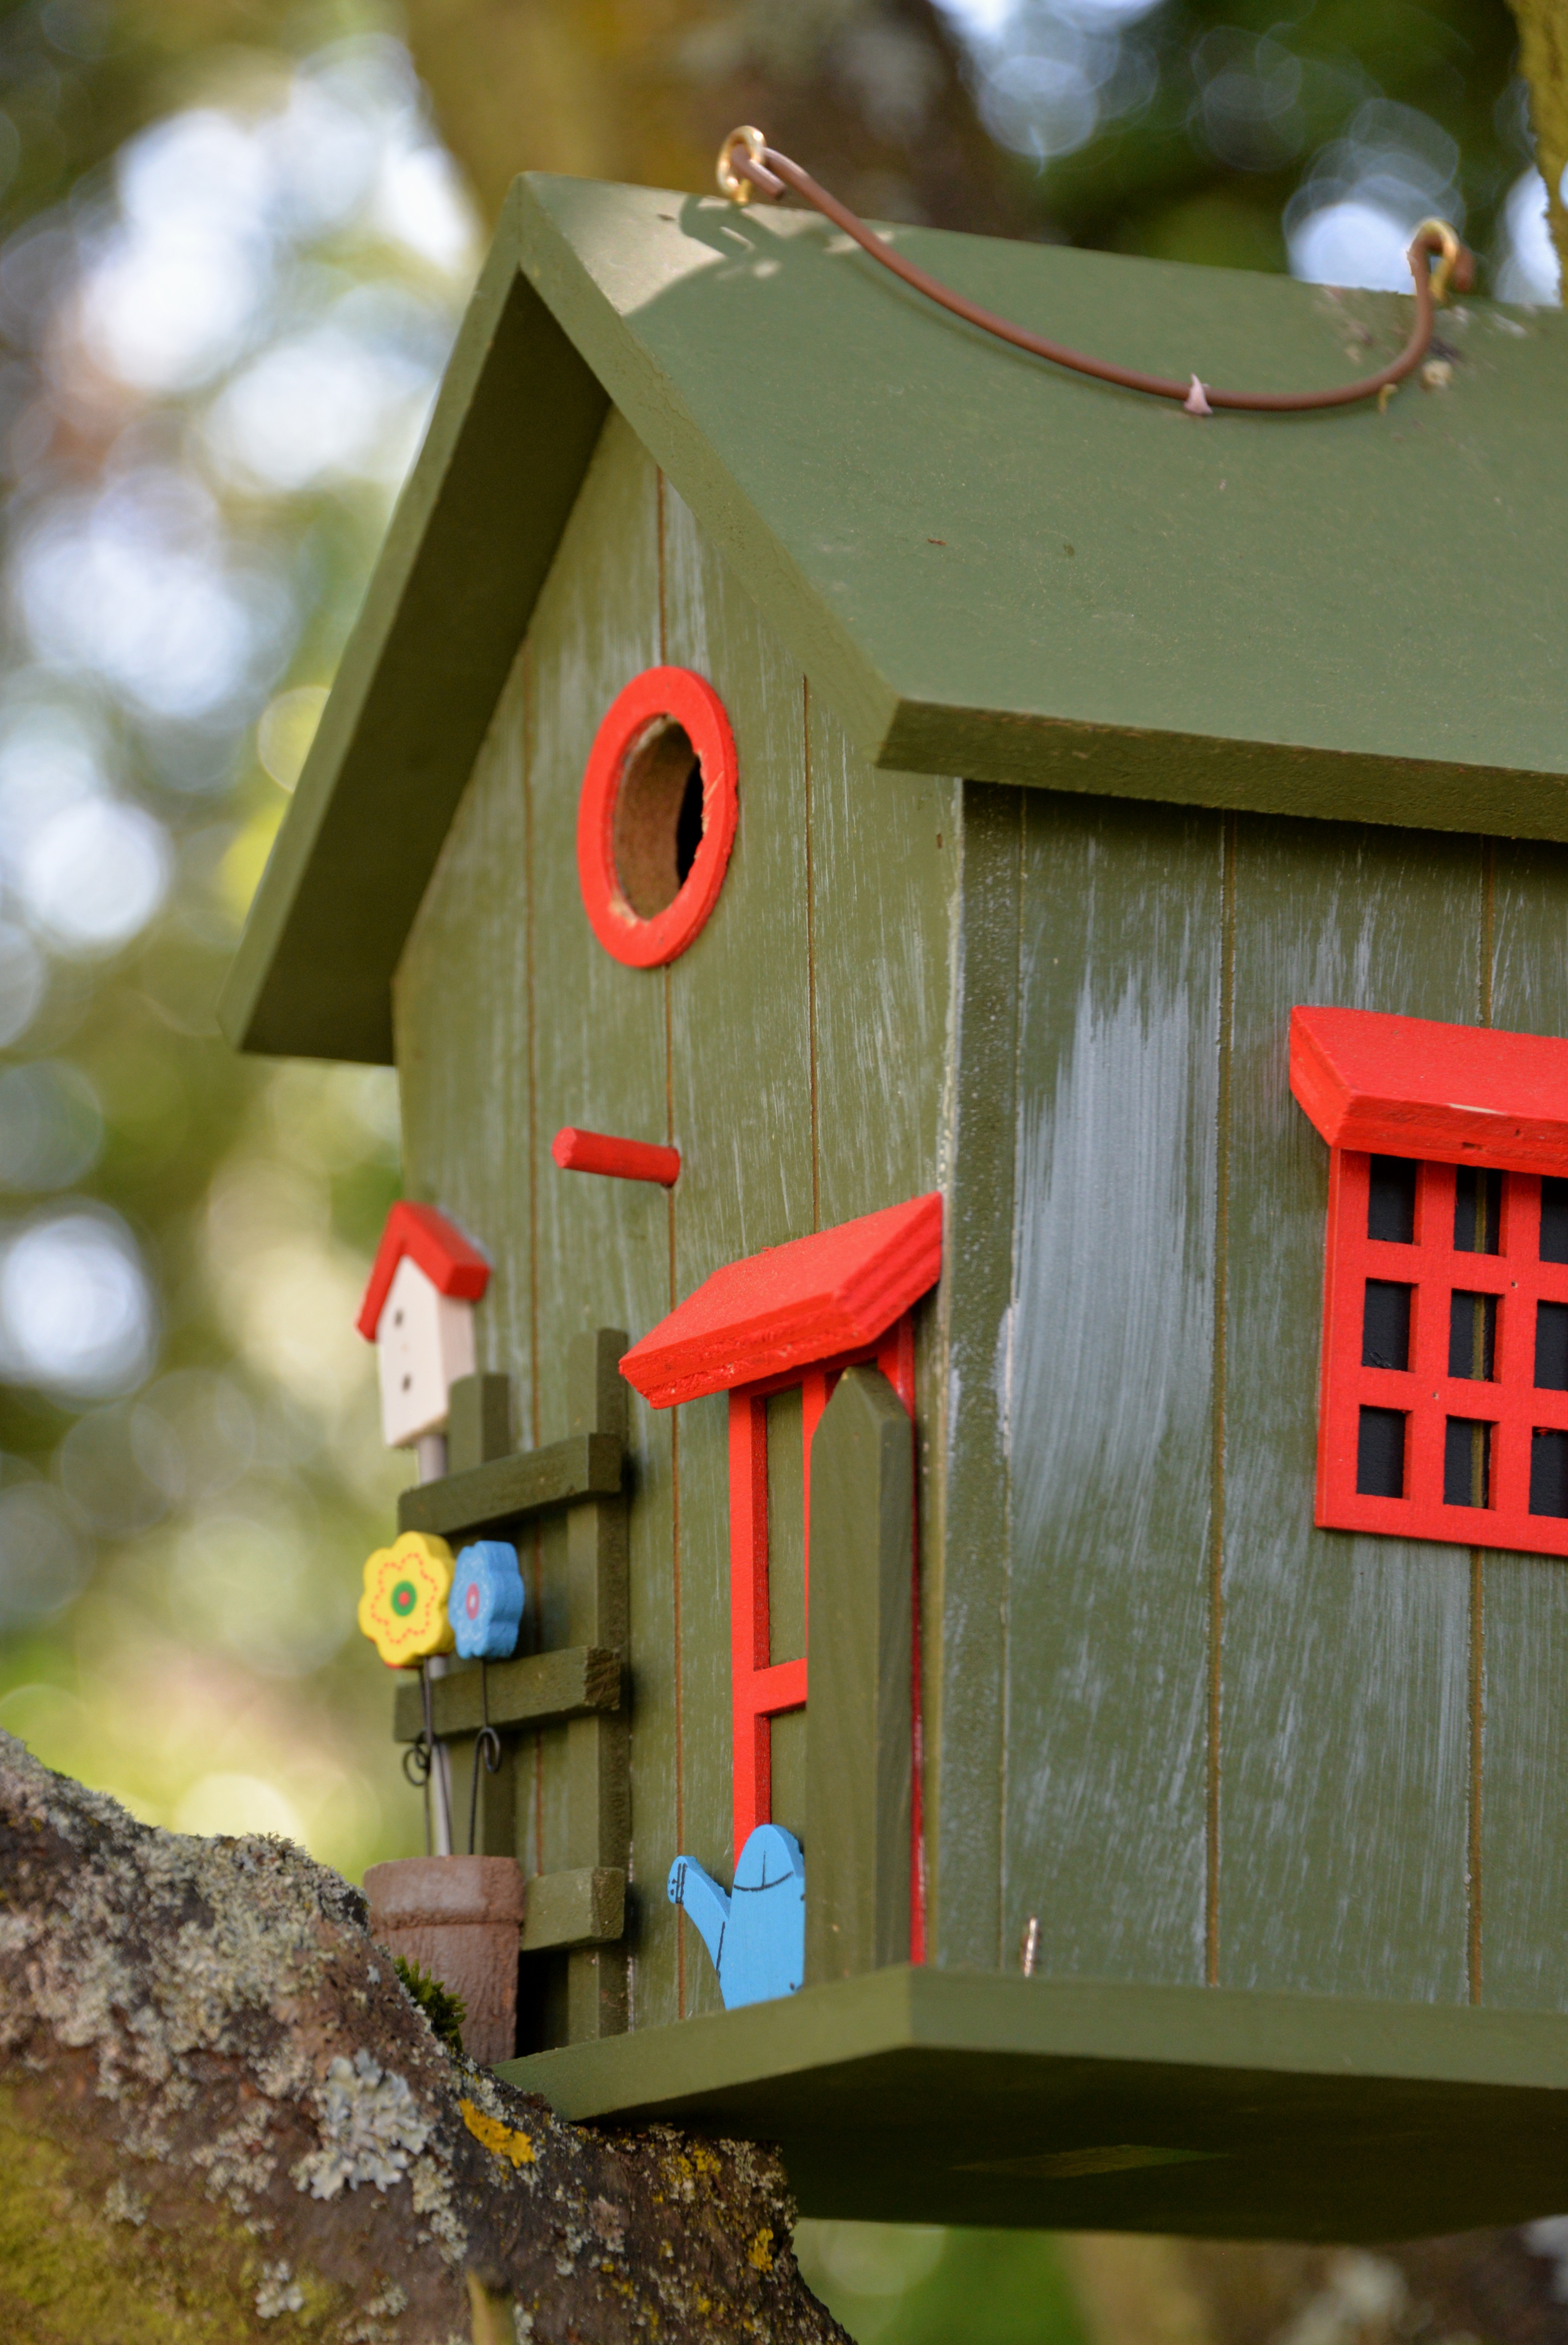
tree, house, home, green, red, color, colorful, christmas, christmas decoration, feeding, beautiful, build, colored, nest, aviary, bird feeder, tinker, nesting box